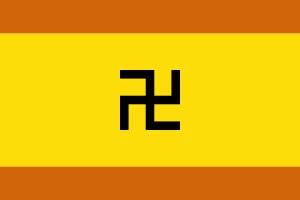
Les Kunas, Cunas ou Gunas sont un groupe ethnique amérindien du Panama et du nord de la Colombie bénéficiant d'un régime d'autonomie territoriale. Le nom donné à l'Amérique par les cunas Abya Yala a été adopté et proposé en 1992 par le leader indigène aymara Takir Mamani comme dénomination à être utilisée par tous les peuples indigènes d'Amérique pour désigner ce continent au lieu de le nommer d'après Amerigo Vespucci. Ils vivent principalement dans les îles San Blas et sont environ 50 000 individus.
La République de Tulé fut un très éphémère État d'Amérique Centrale proclamée pendant la Révolution des indiens Kuna en 1925.